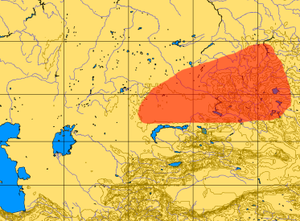
La culture d'Afanasievo est une culture de Sibérie méridionale, datée de 3300 / 3200 à 2600 / 2400 avant l'ère commune. D'un point de vue archéologique, elle exprime une culture matérielle de l'âge du cuivre.